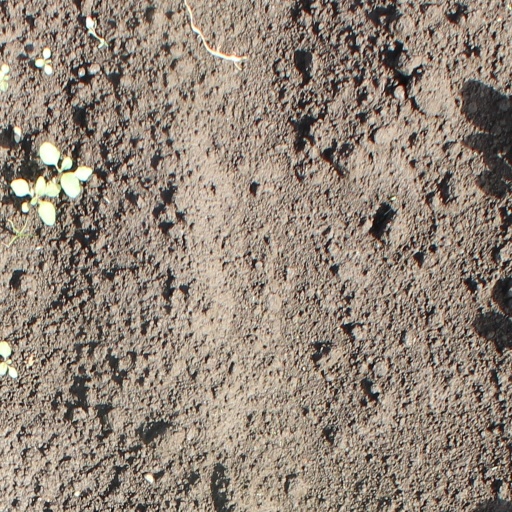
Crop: soybean